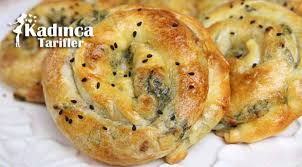
Yemek: borek